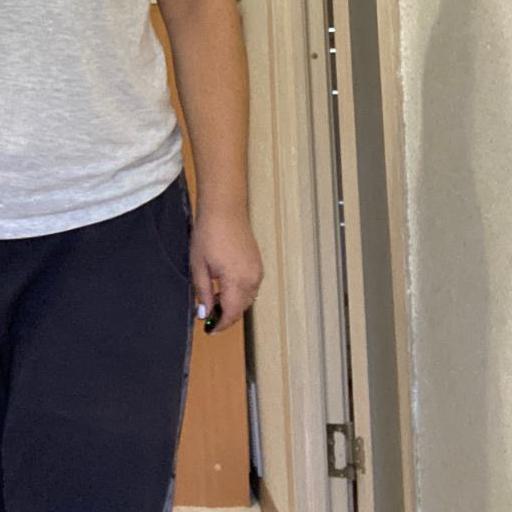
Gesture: no_gesture